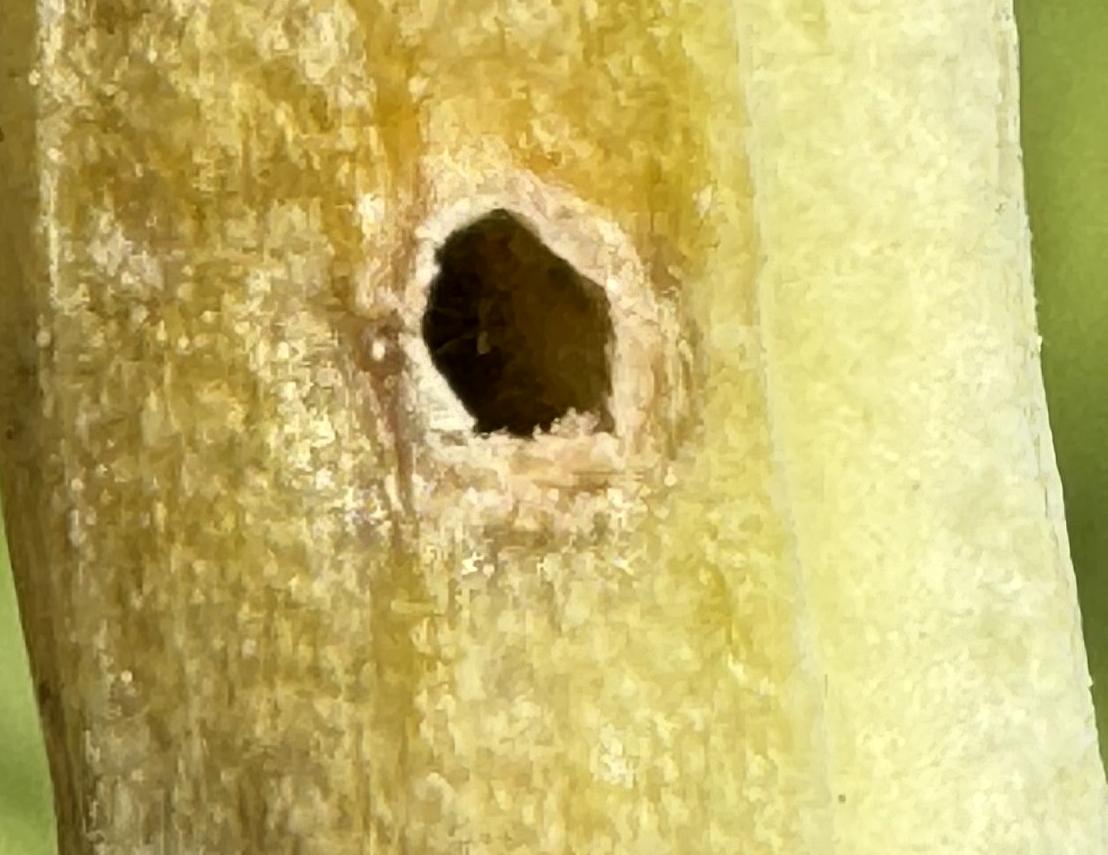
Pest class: Cabbage_seedpod_weevil